Daniil Kornyushin

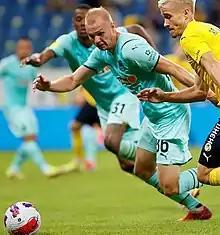
Kornyushin with Krasnodar in 2021

Daniil Aleksandrovich Kornyushin (born 8 October 2001) is a Russian football player who plays as a right back or left back for Shinnik Yaroslavl.